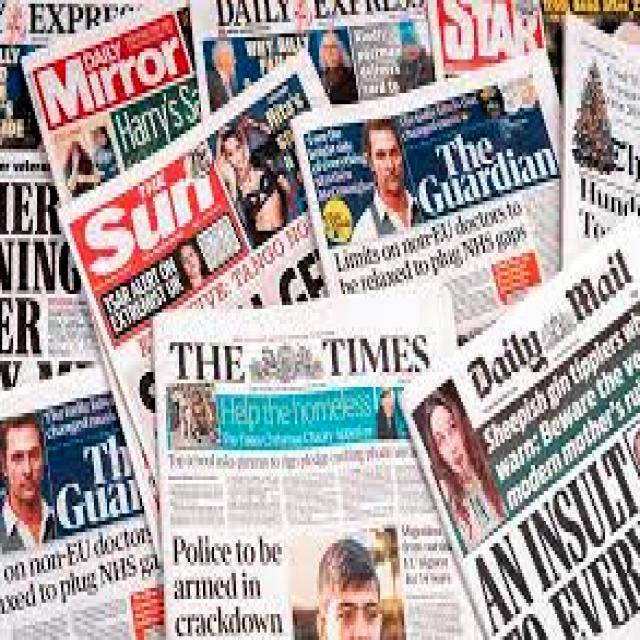
Label: Paper